Albenis Castillo

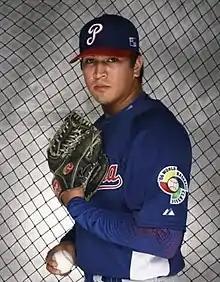

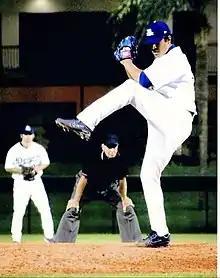

Albenis Enrique Castillo Gonzalez (born December 24, 1983) is a Panamanian former baseball pitcher. He was on Panama's roster in the 2003 Baseball World Cup and the 2006 World Baseball Classic.